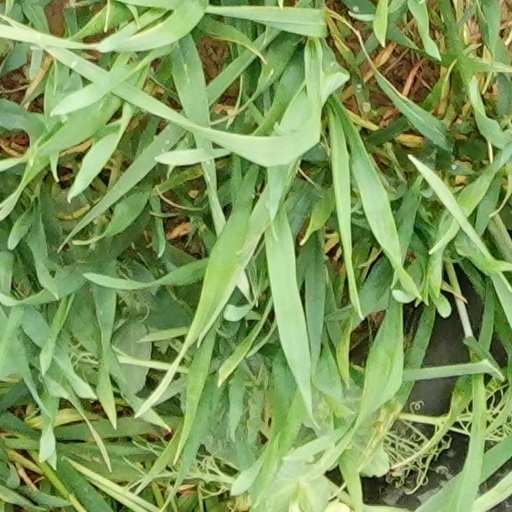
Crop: wheat